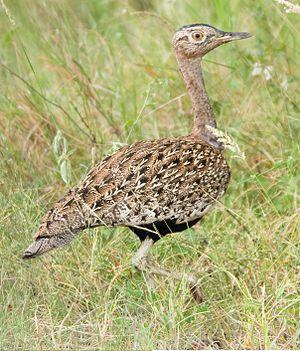
L'Outarde houppette est une espèce d'oiseaux de la famille des Otididae.